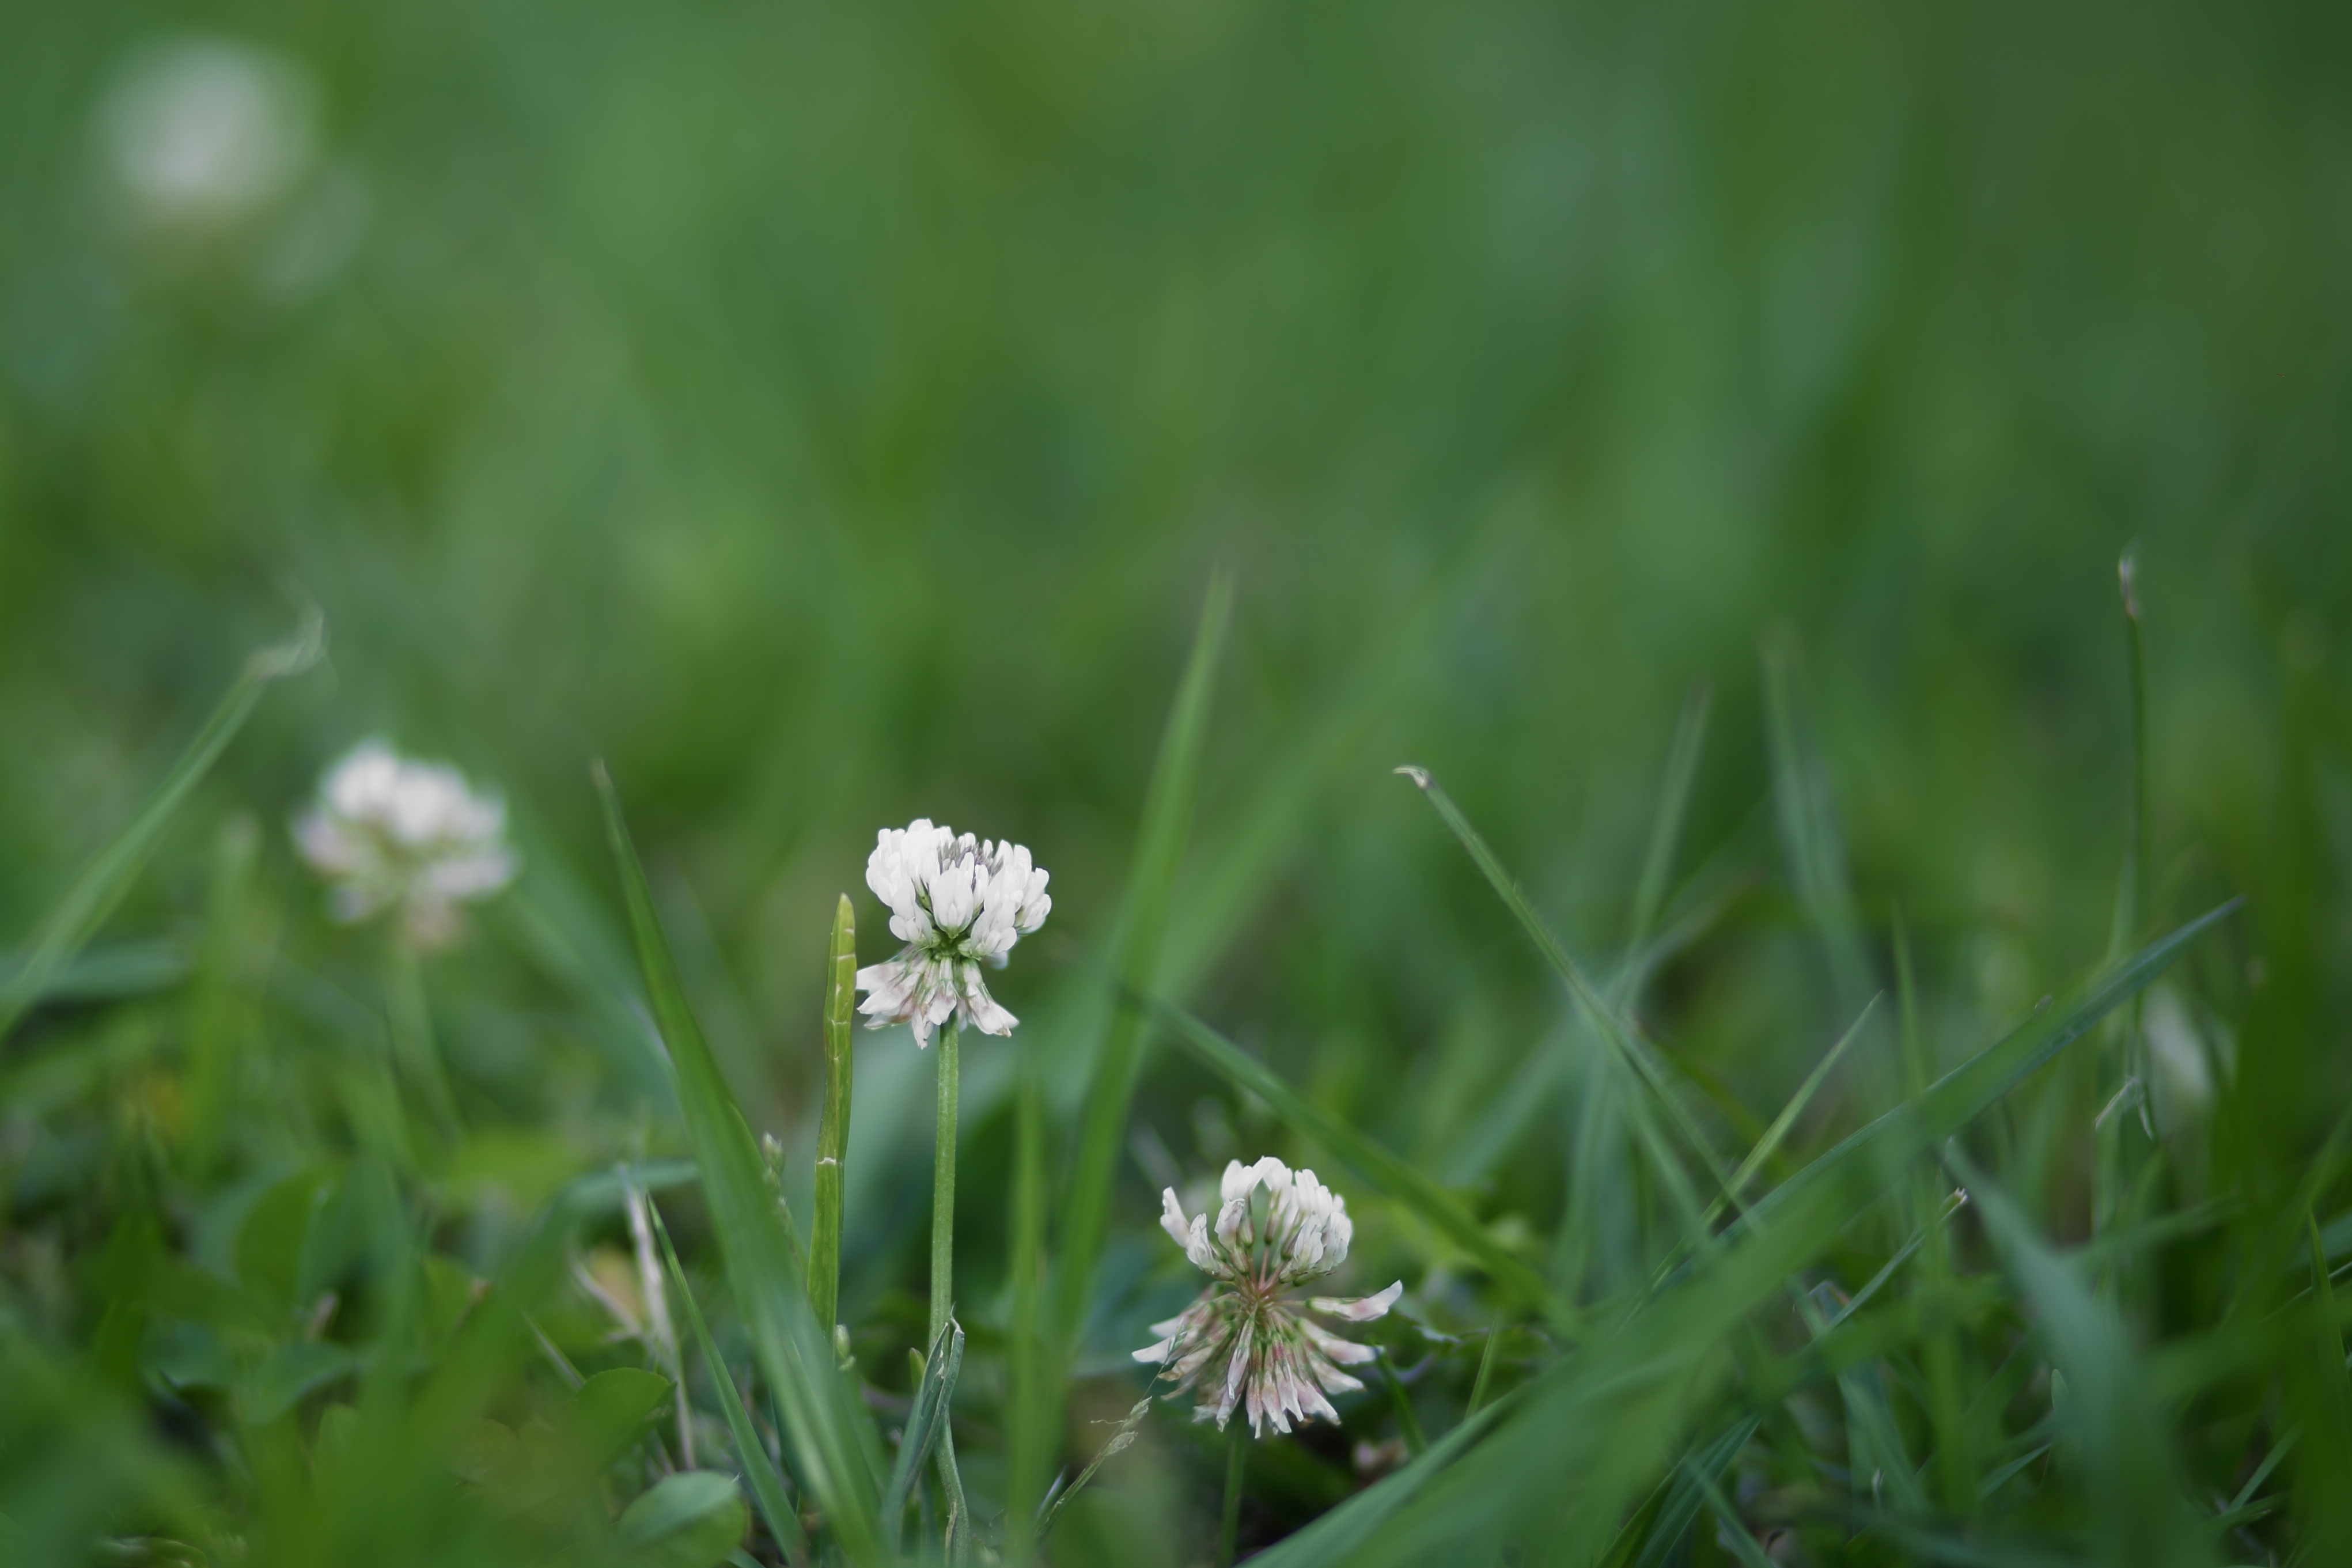
grass, flower, flowering plant, plant, green, grass family, close up, meadow, wildflower, photography, sedge family, perennial plant